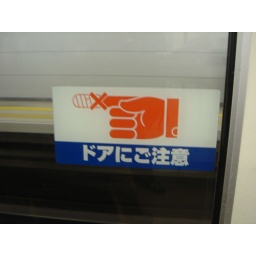
Subway train sign in Toko